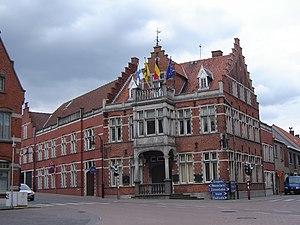
Le Combat de Moorslede se déroule pendant la guerre des Paysans.